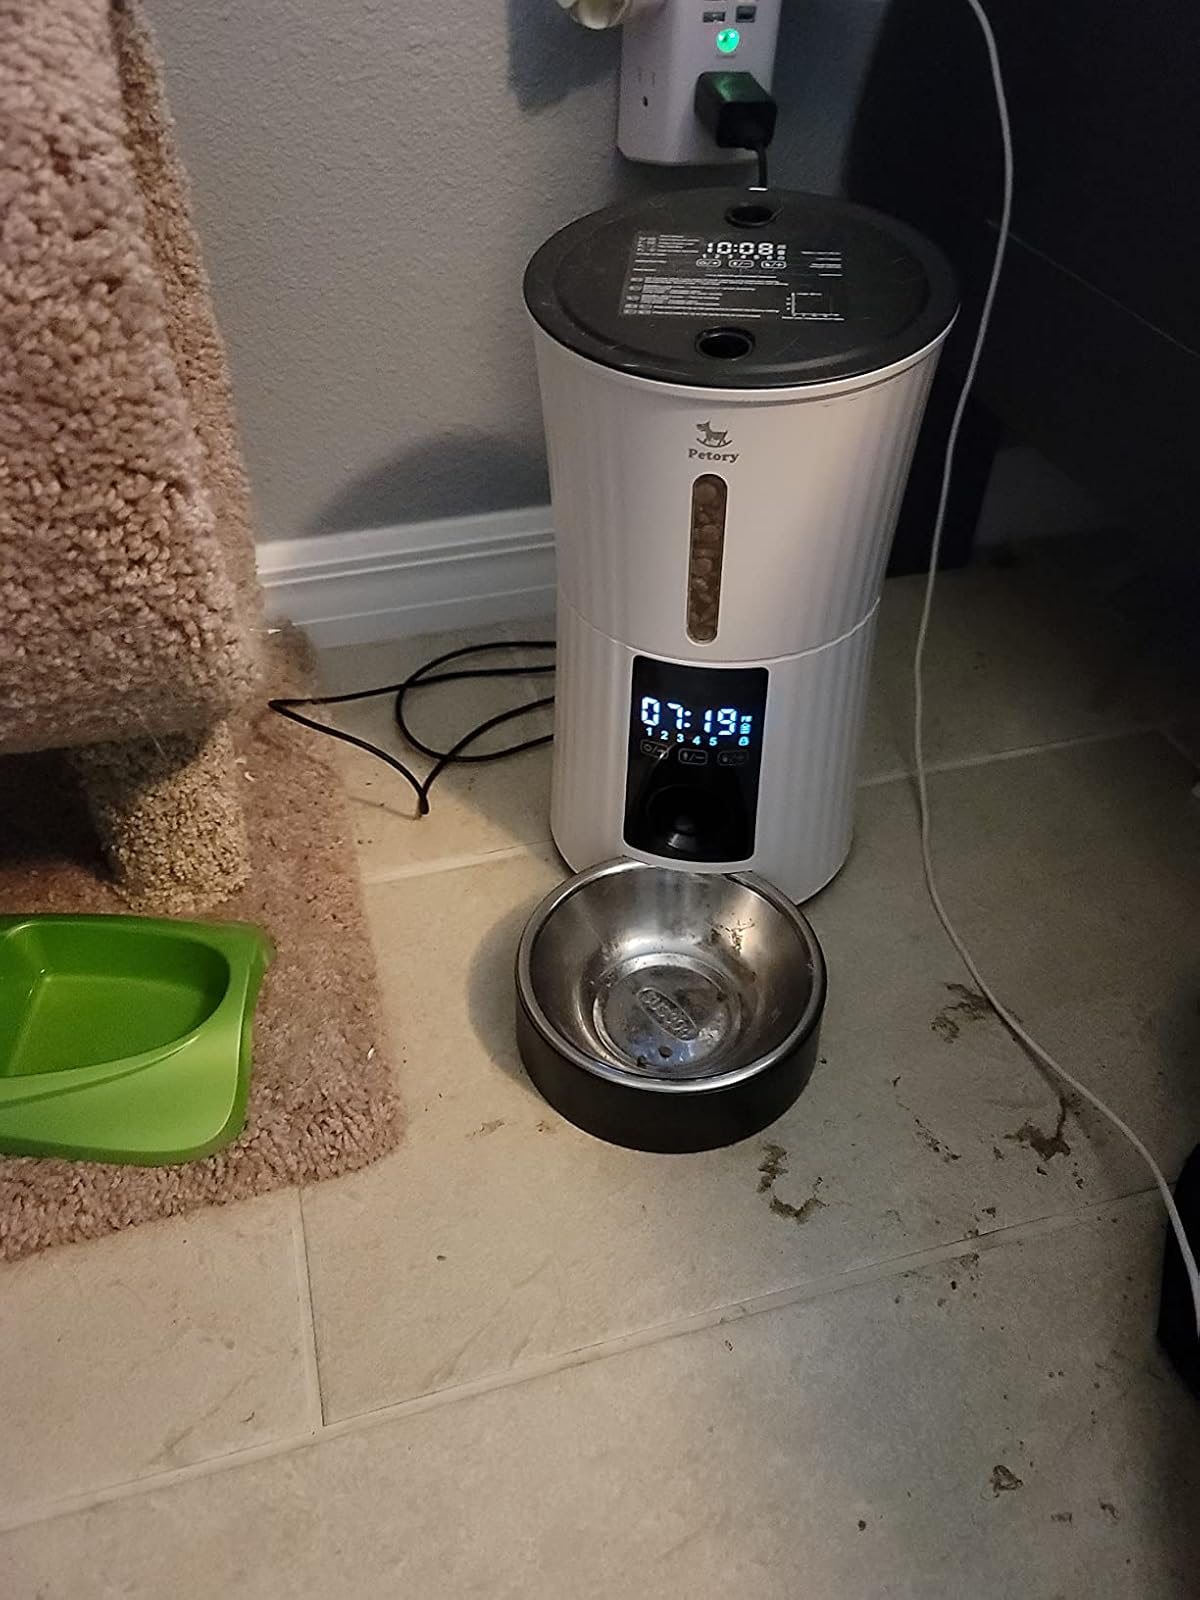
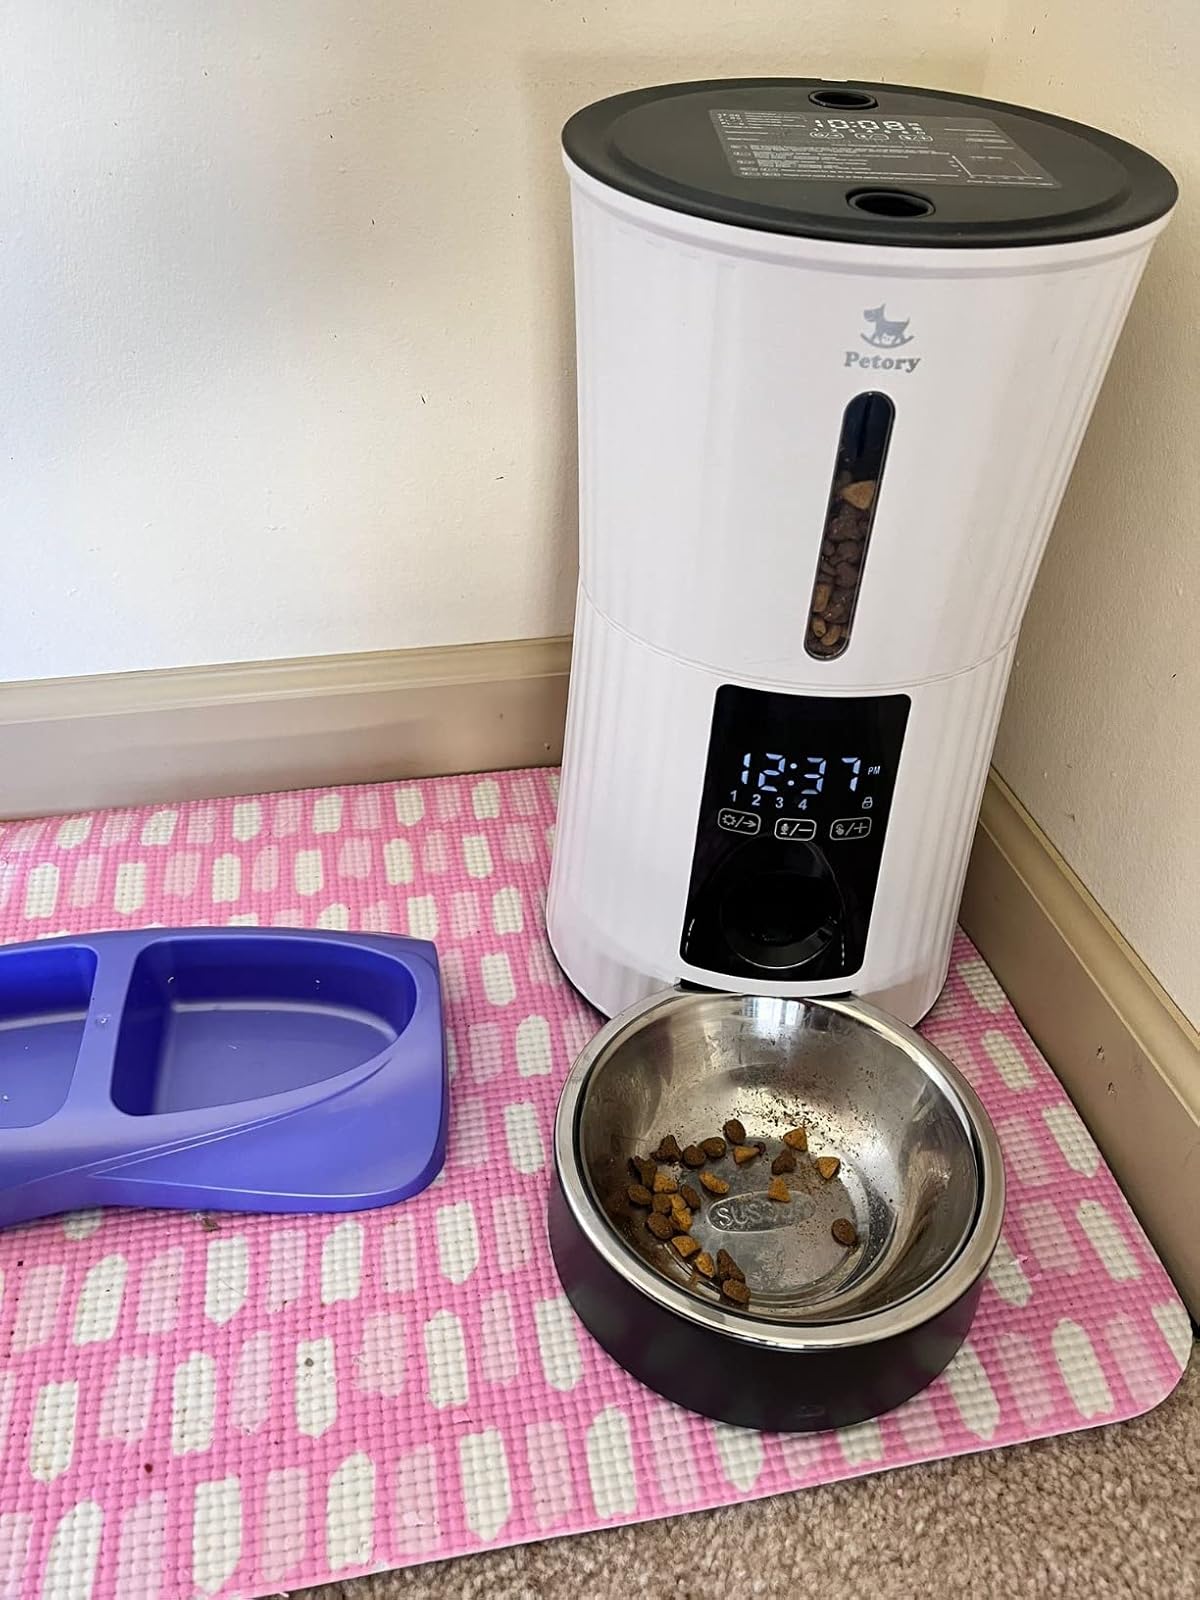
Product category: items_feeder
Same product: yes